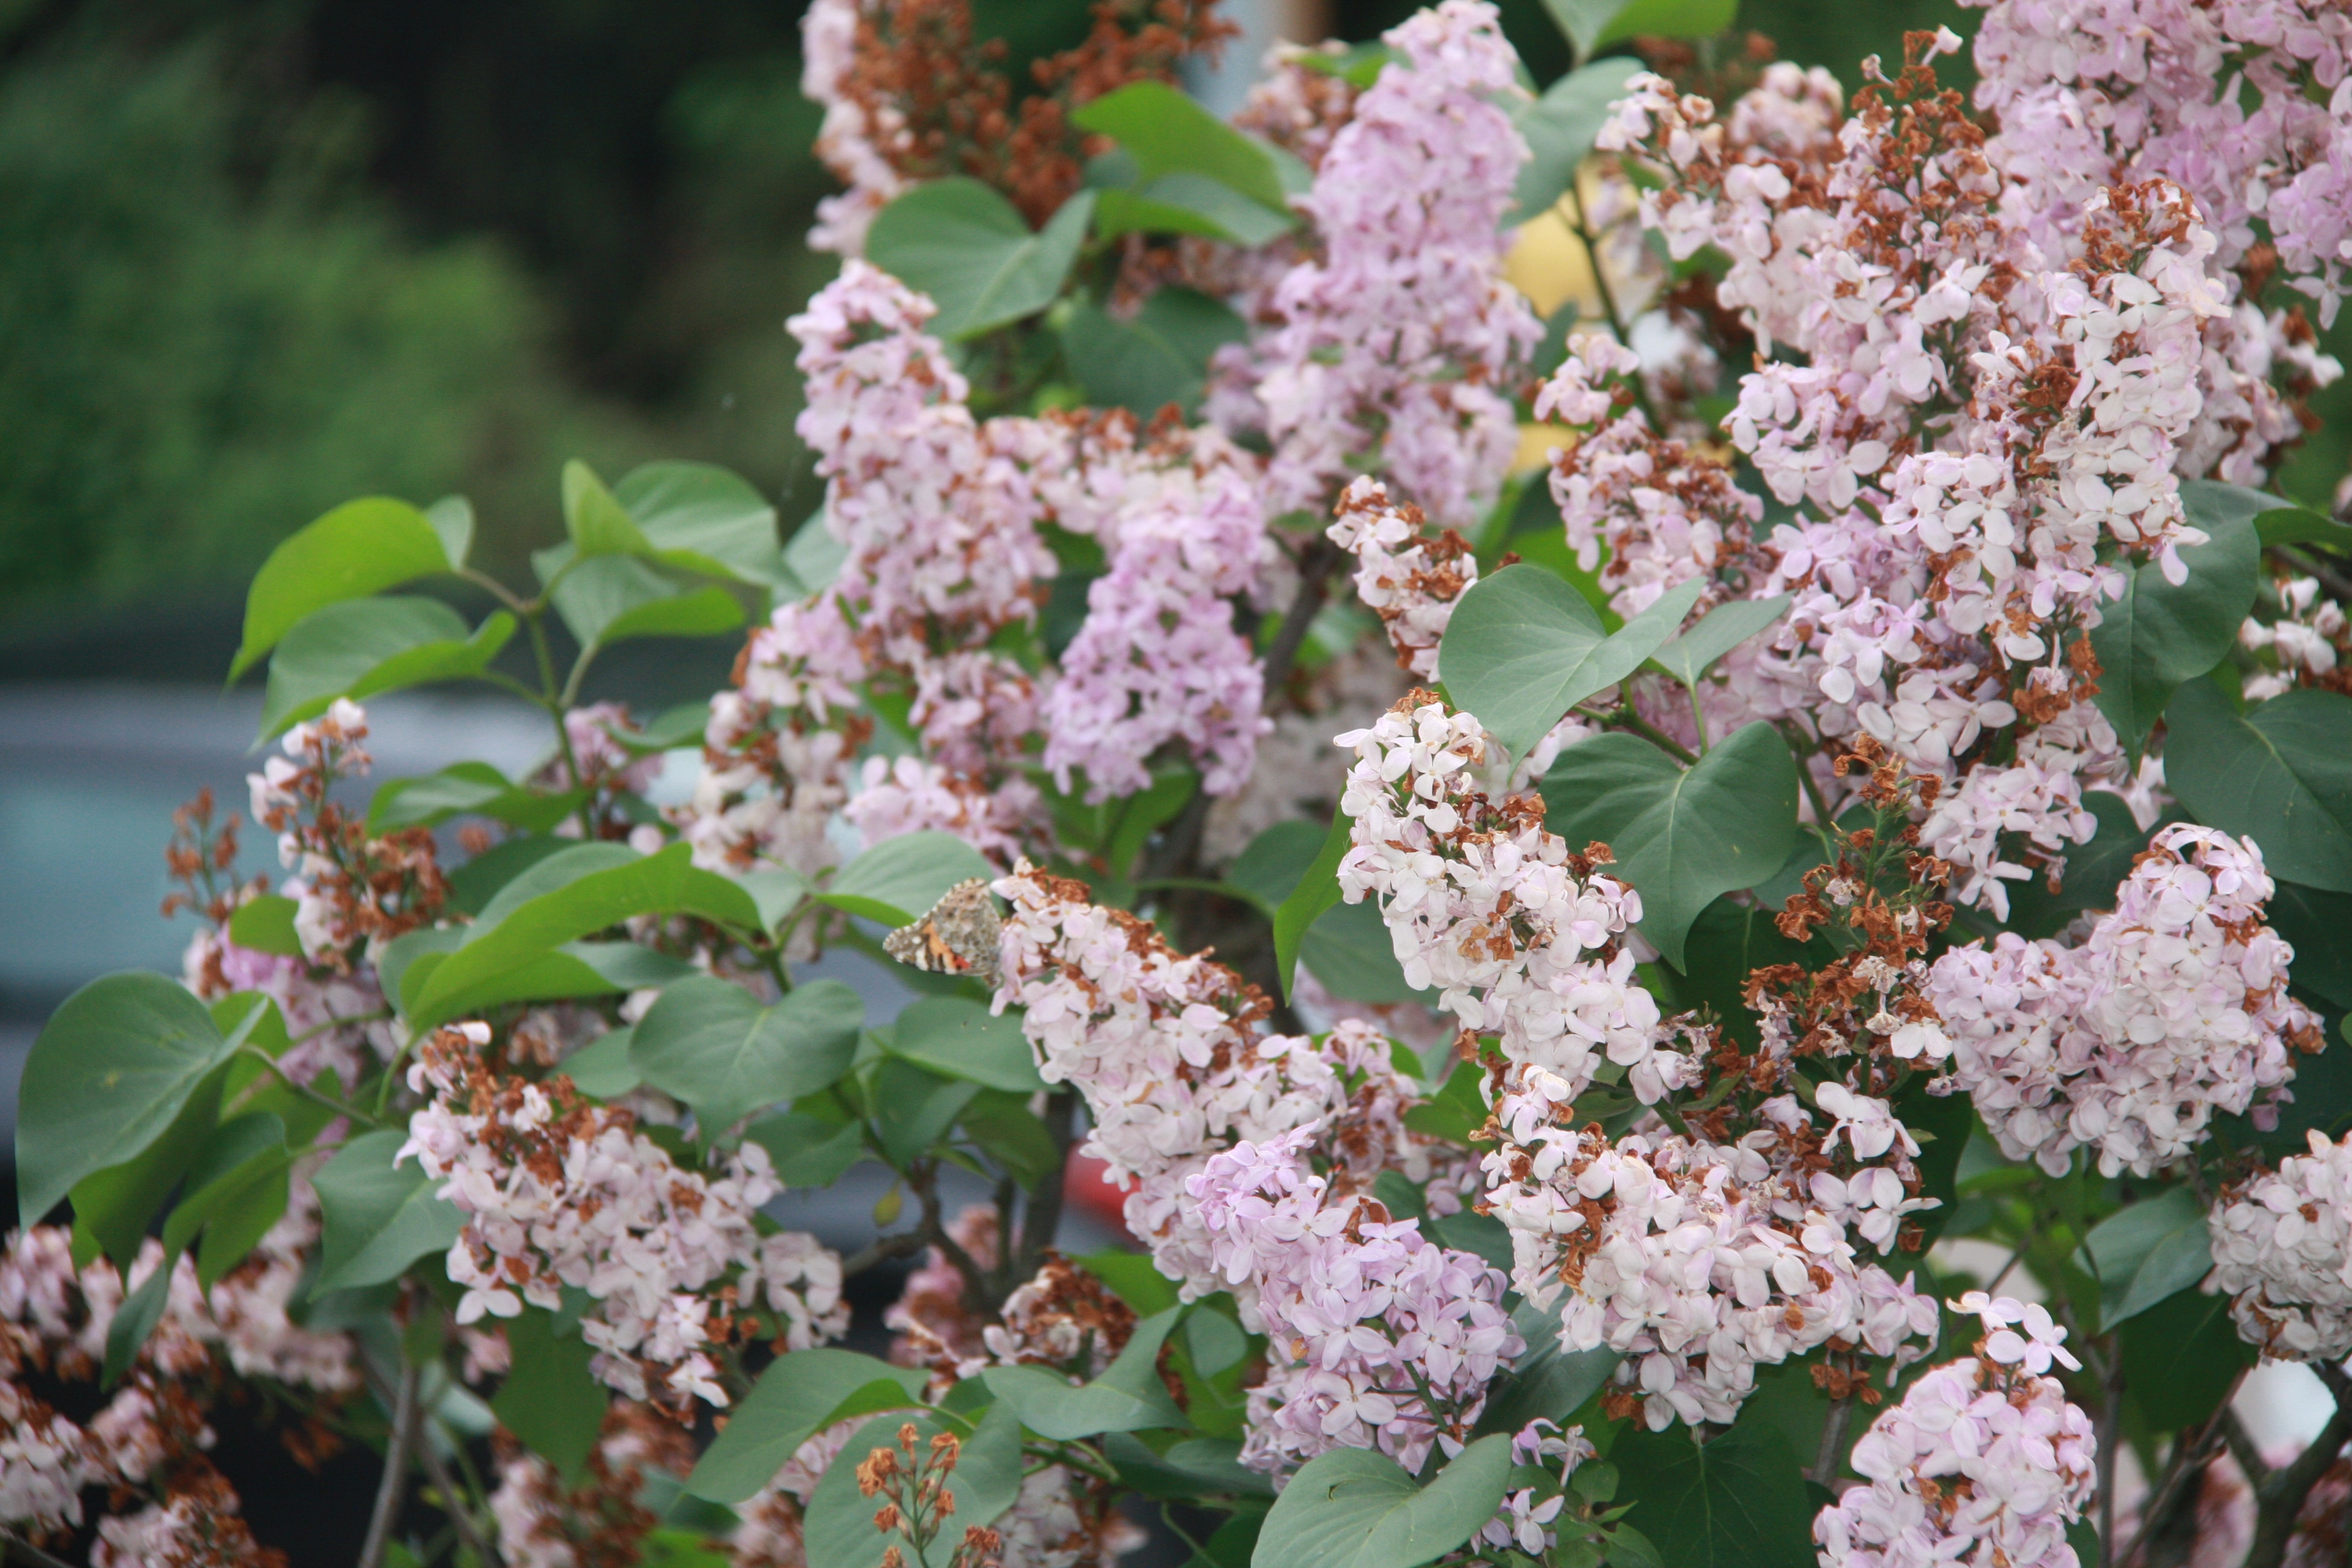
flower, lilac, plant, flowering plant, tree, shrub, woody plant, spring, california lilac, buddleia, blossom, viburnum, moschatel family, loosestrife and pomegranate family, Buckthorn family